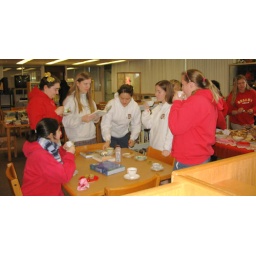
Book club girls enjoy tea and books in the library.